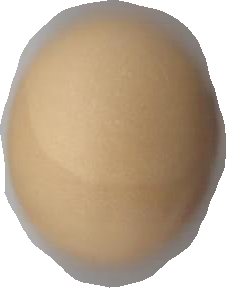
Variety: Dega